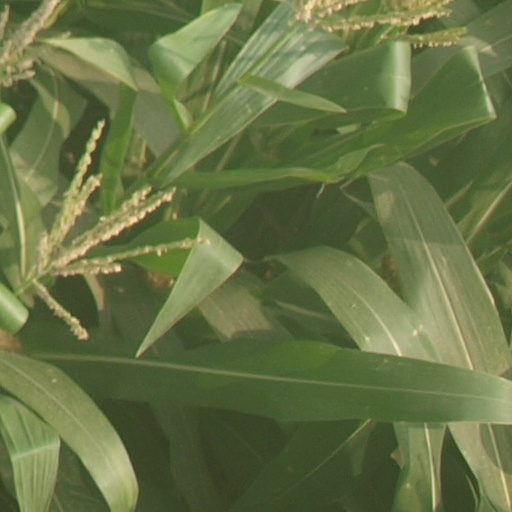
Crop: maize; corn